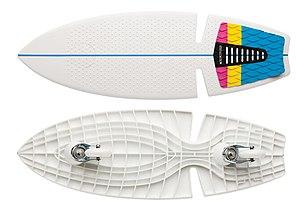
Un waveboard ou caster board ou street surfing est un engin à roulettes, une variante de skateboard. Il est constitué d'un plateau formé de deux parties reliées par un élément de torsion et équipé de deux roulettes. L'engin est utilisé pour le déplacement et la réalisation de figures acrobatiques, de manière comparable au skateboard.